Flashgal

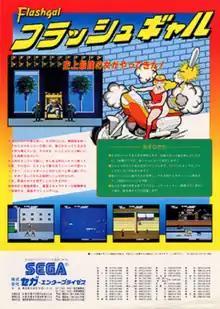
Japanese promotional flyer for the arcade version

is a side-scrolling beat 'em up action game developed by Kyugo and released for arcades in 1985, by Sega in Japan and Romstar in North America. The game has a mixture of unarmed fighting and shooting gameplay.